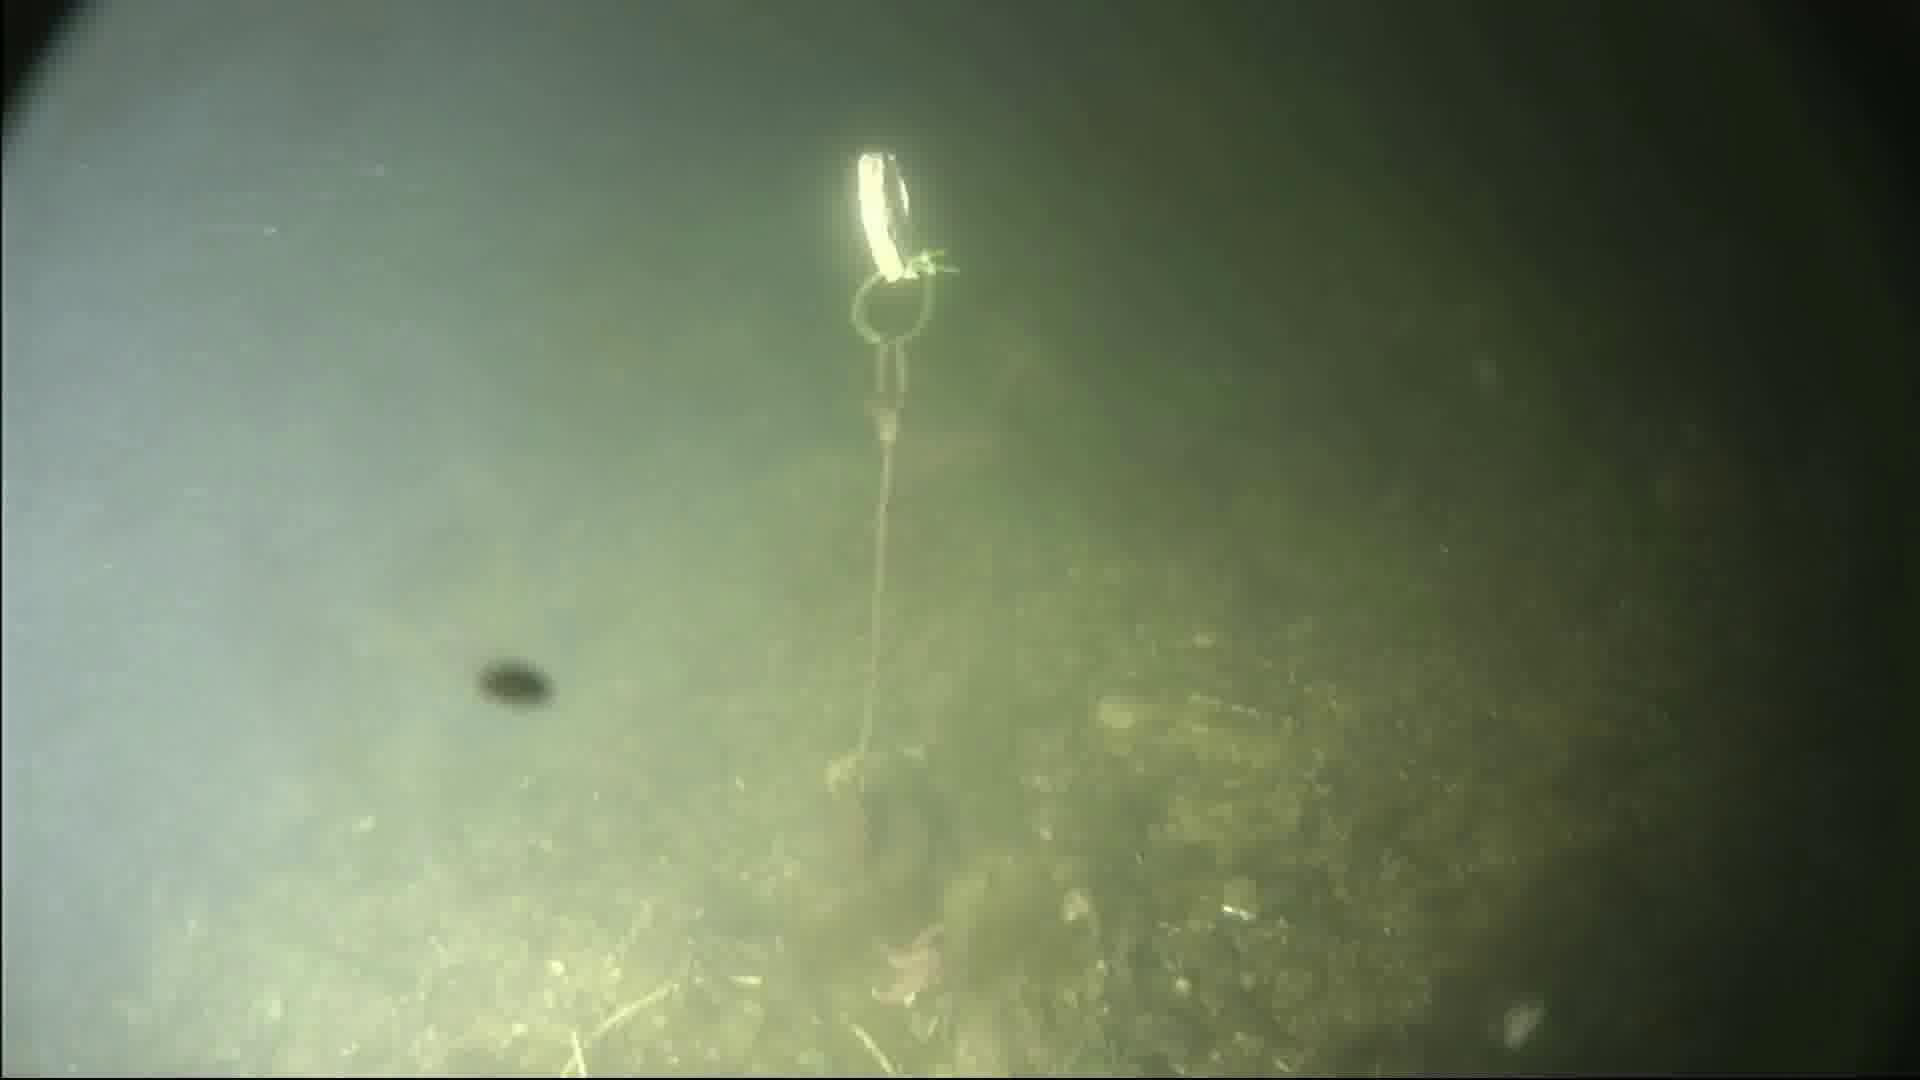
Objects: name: starfish